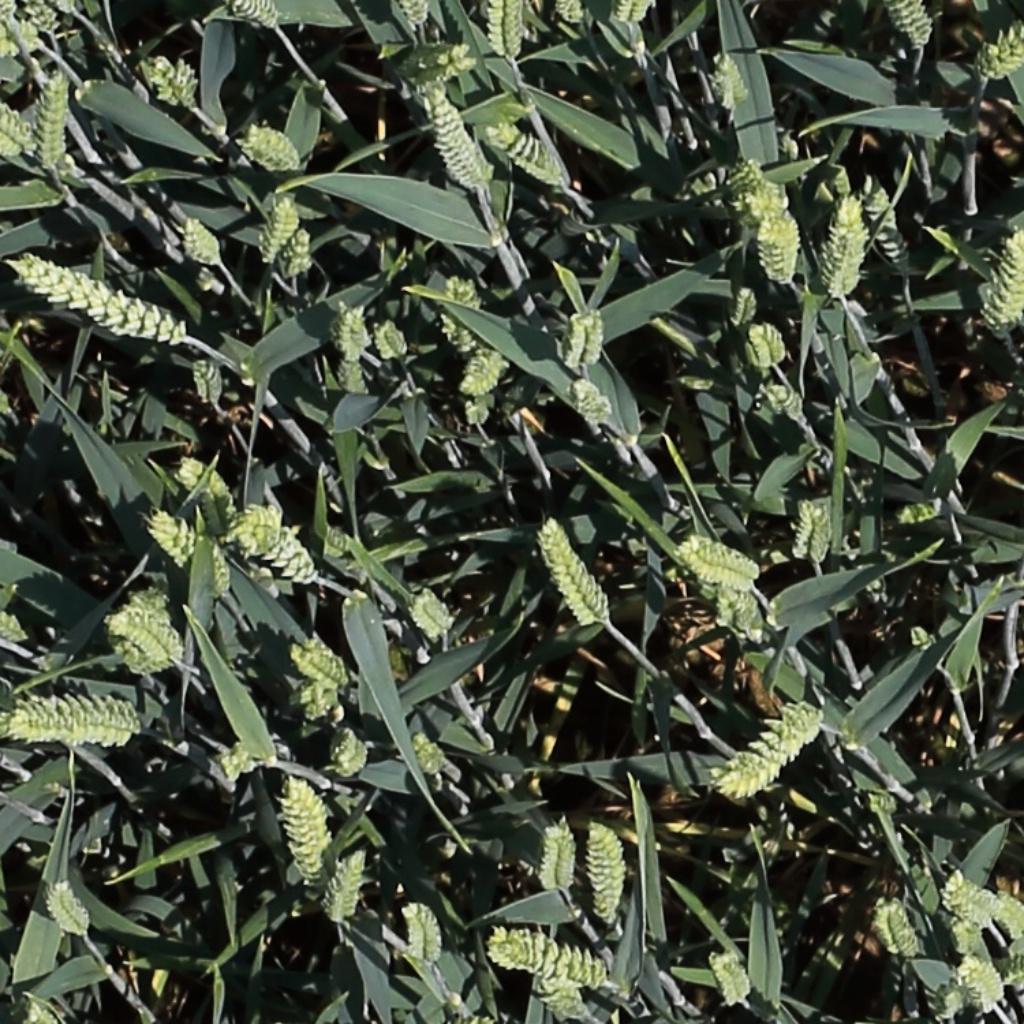
Country: Switzerland
Location: Usask
Wheat development stage: Filling